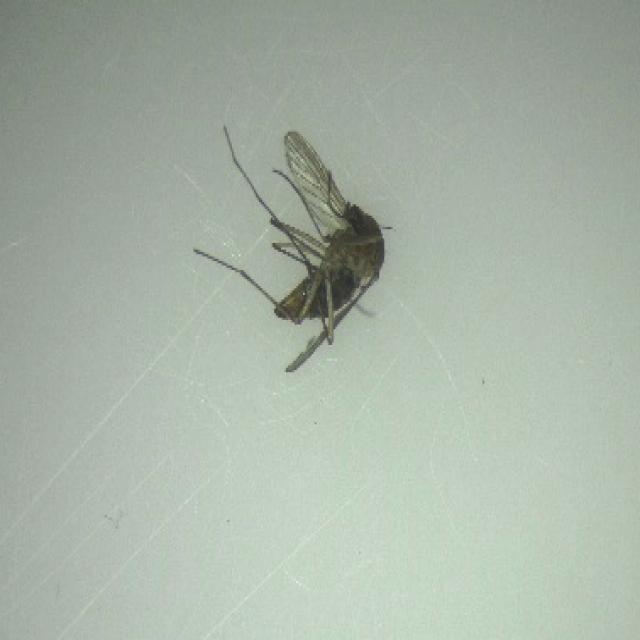
Species: culex_tritaeniorhynchus